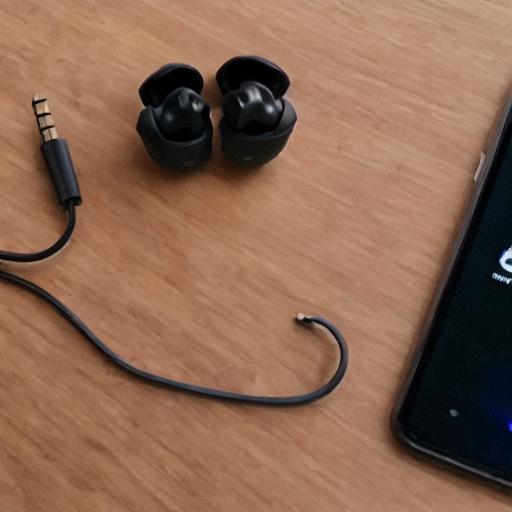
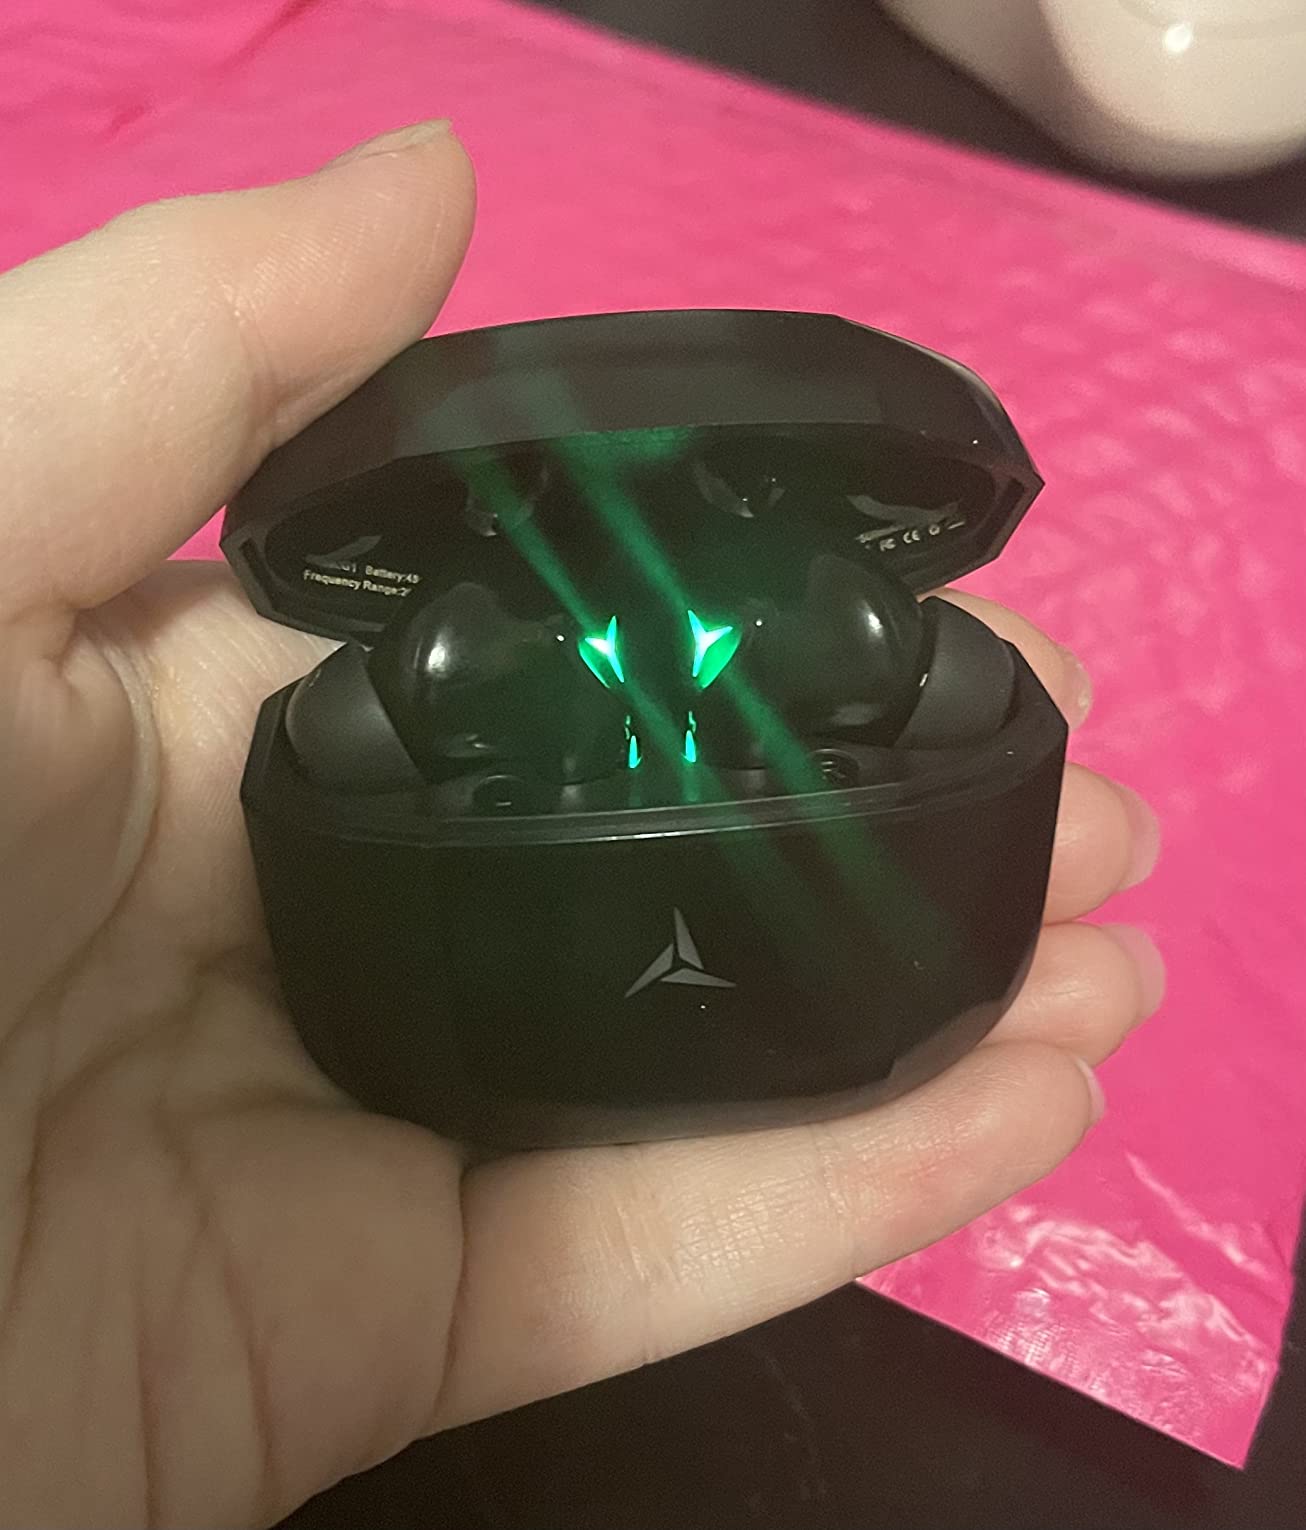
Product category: earbuds
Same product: no